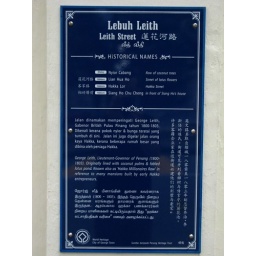
a sign describing, in four different languages, the street of the hotel we stayed in.